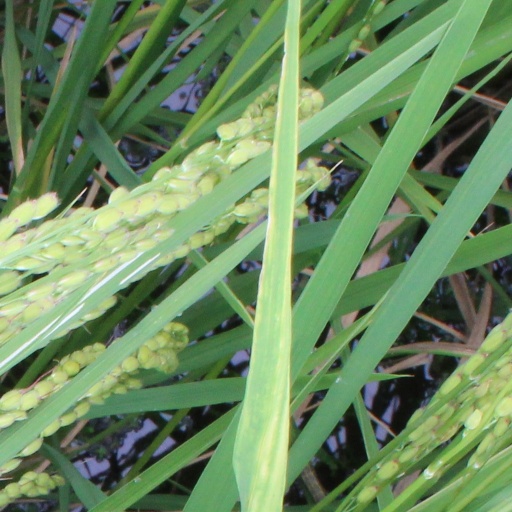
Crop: rice